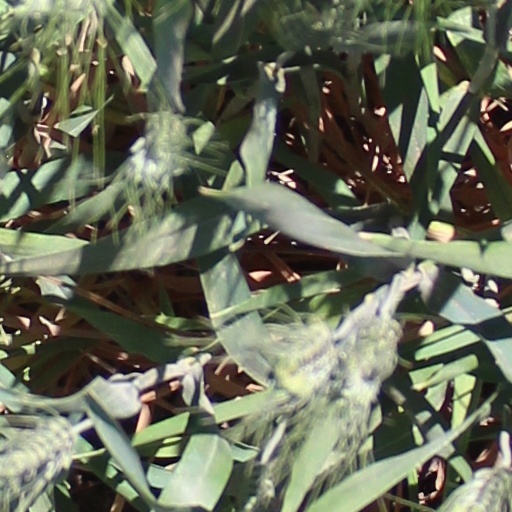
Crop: wheat